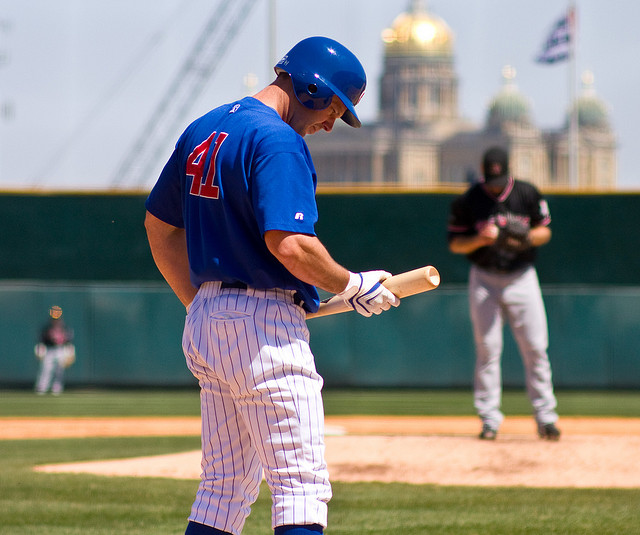
vận động viên bóng chày đang chuẩn bị vào trận đấu